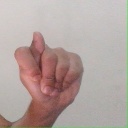
अक्षर: ट